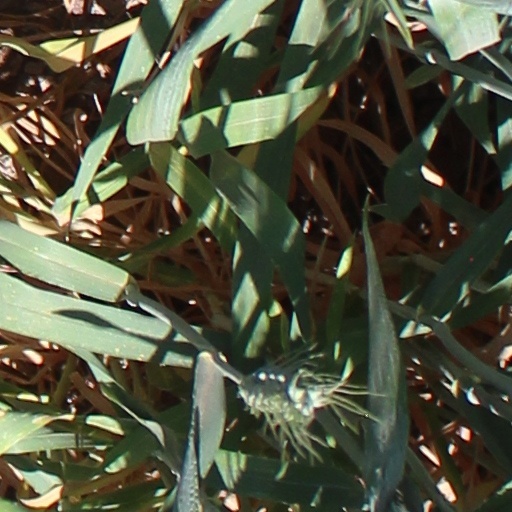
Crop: wheat